Rimush

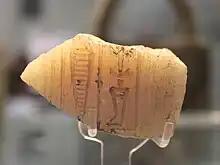
Stone jar fragment (BM 127340), with inscription mentioning king Rimush of Akkad, c. 2278-2270 BC. Inscription: "Rimush / LUGAL / KISH". From Tell Brak. British Museum

Rimush (or Rimuš, "Ri-mu-uš"; died 2270 BC) was the second king of the Akkadian Empire. He was the son of Sargon of Akkad. He was succeeded by his brother Manishtushu, and was an uncle of Naram-Sin of Akkad. Naram-Sin posthumously deified Sargon and Manishtushi but not his uncle. His sister was Enheduana, considered the earliest known named author in world history. Little is known about his brother Shu-Enlil. There was a city, Dur-Rimuš (Fortress of Rimush), located near Tell Ishchali and Khafajah. It was known to be a cult center of the storm god Adad.